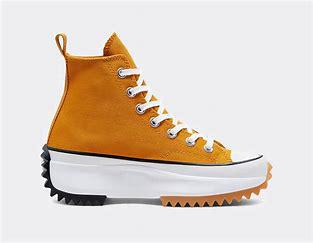
Brand: Converse
Model: Run Star Hike